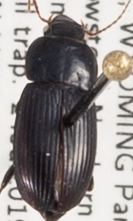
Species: Harpalus ellipsis
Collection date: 2019-07-24
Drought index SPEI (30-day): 0.03
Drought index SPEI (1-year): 0.47
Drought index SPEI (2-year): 1.45